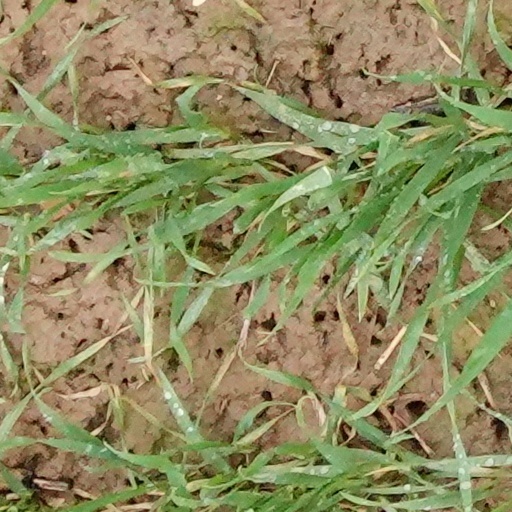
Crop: wheat